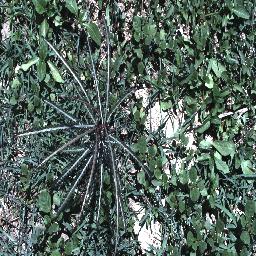
Label: parkinsonia